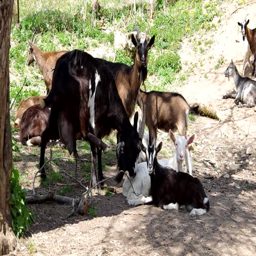
herd of goats in pens at the countryside